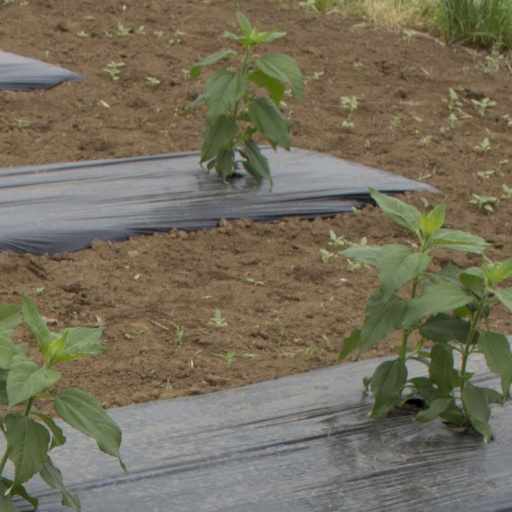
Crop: Jerusalem artichoke